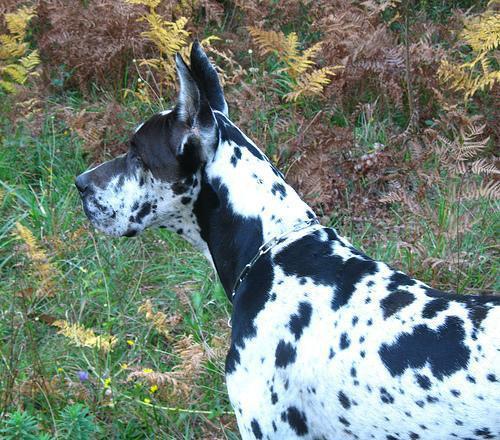
Great_Dane